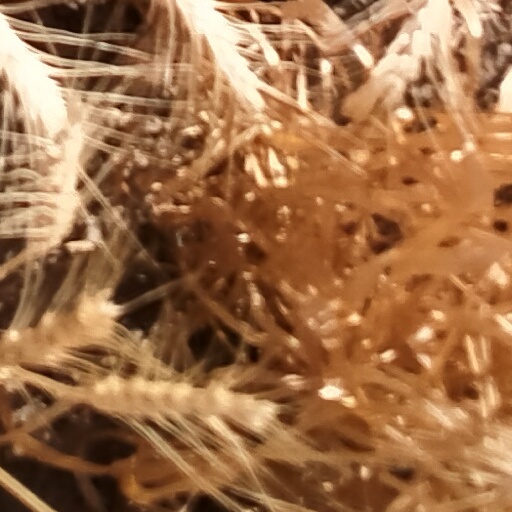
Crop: wheat